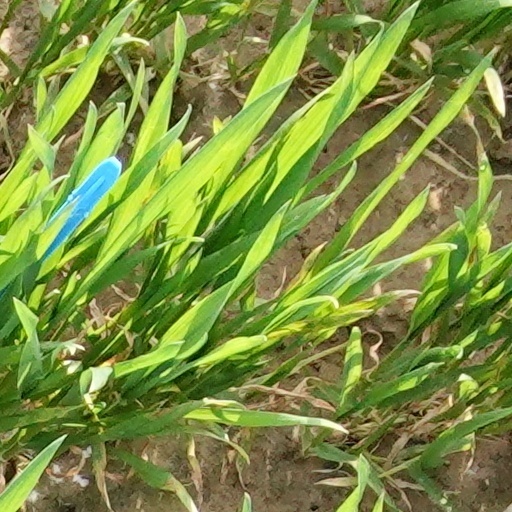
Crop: wheat